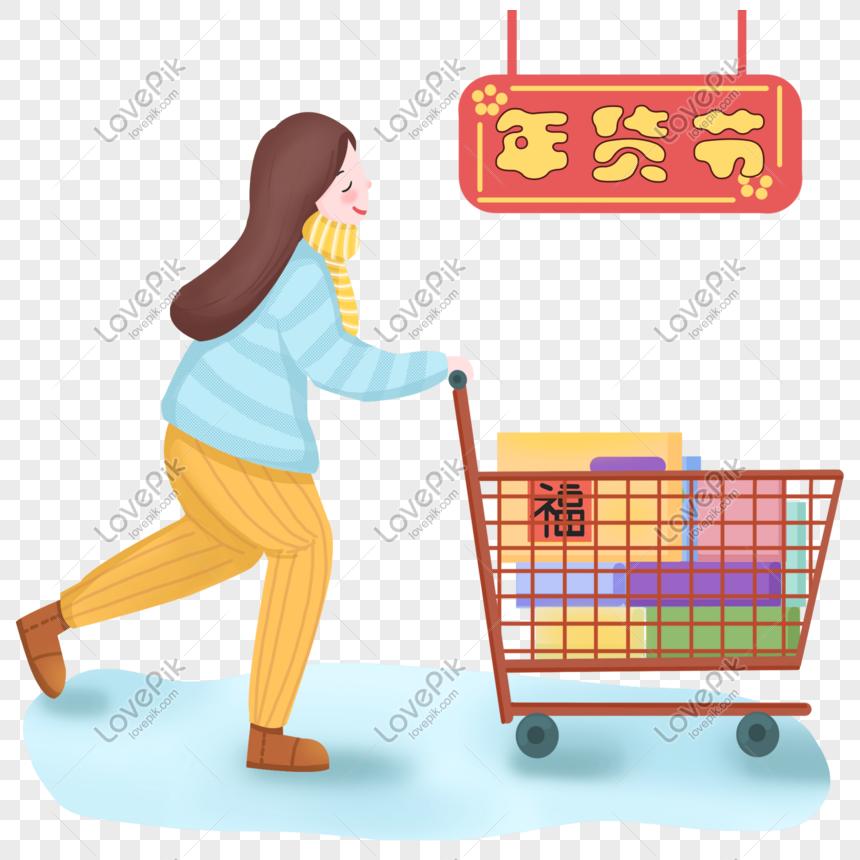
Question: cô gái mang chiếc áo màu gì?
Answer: màu xanh dương